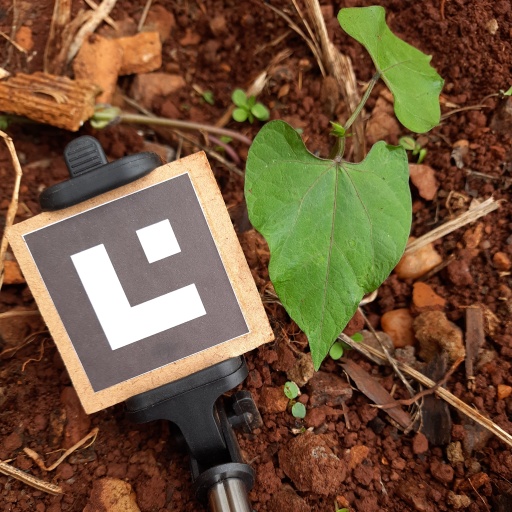
Observations: wavy surface, no eating holes, under cloudy sky